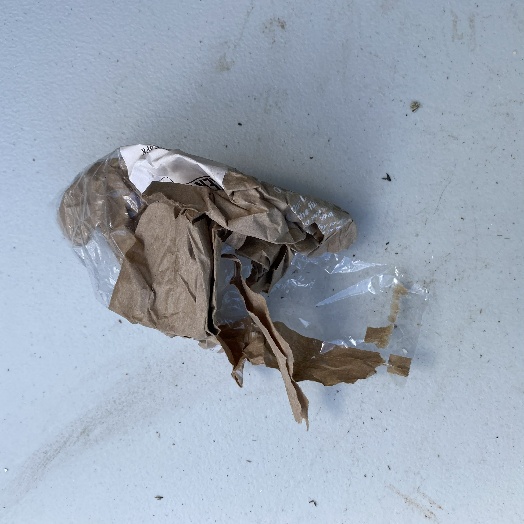
Label: Paper